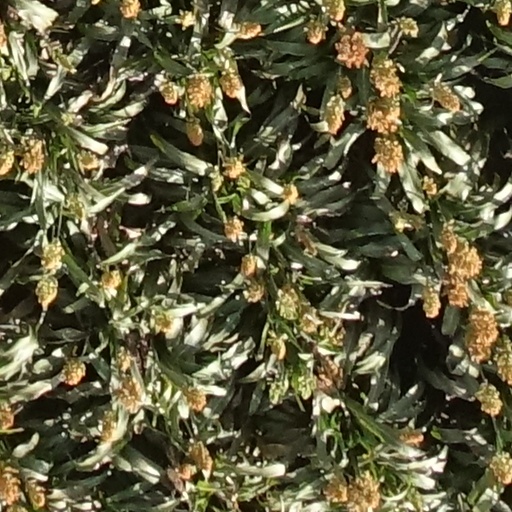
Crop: sorghum